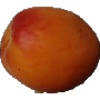
Label: apricot